Gilbert Carson (politician)

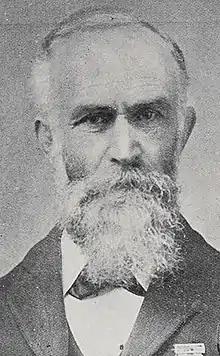
Gilbert Carson

Gilbert Carson (1842 – 4 March 1924) was an independent conservative Member of Parliament in New Zealand.